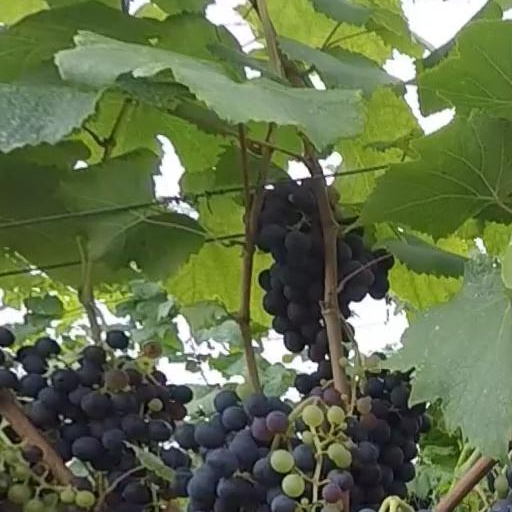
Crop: grape